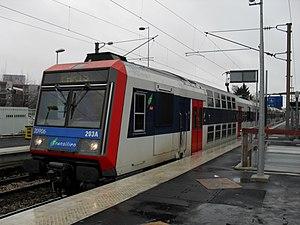
Z20900 à Groslay